Sachsenring

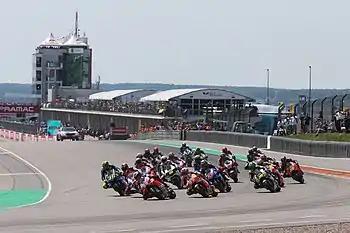
Main straight

In 1990, with faster Western machinery now available, racing through the village became too dangerous with some fatalities (this can be compared with the Isle of Man TT).